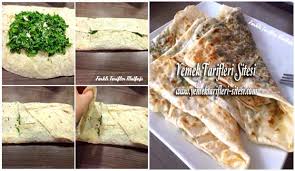
Yemek: gozleme